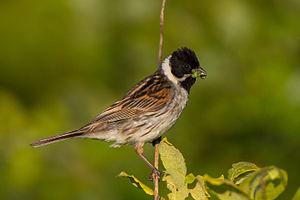
Les Salins-d'Hyères sont une zone de marais salants situés sur les côtes de la mer Méditerranée, sur le territoire de la commune de Hyères, dans le département du Var et de la région Provence-Alpes-Côte d'Azur. Constituant l'un des espaces naturels les plus remarquables du rivage méditerranéen, ils ont été, jusqu'en 1995, utilisés pour la production du sel.